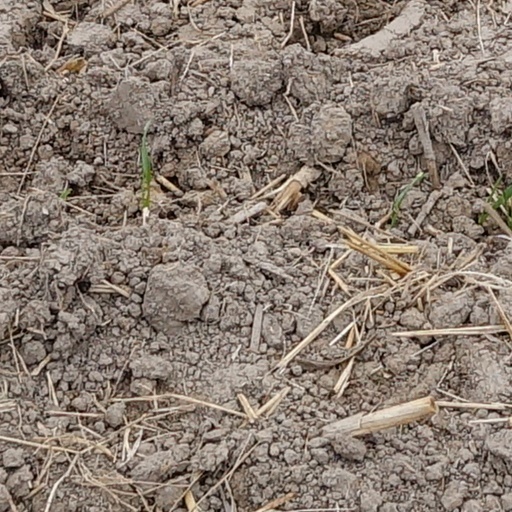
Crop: wheat